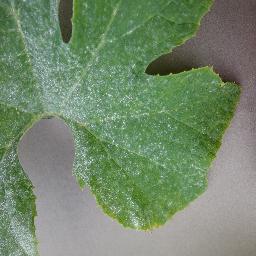
Label: Squash___Powdery_mildew